State's Attorney (film)

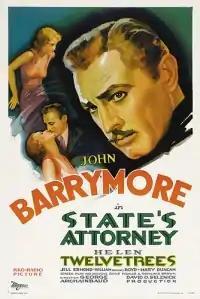
Theatrical poster

State's Attorney is a 1932 American pre-Code drama film made at RKO and starring John Barrymore. George Archainbaud directed and the film could more or less be considered a warm up for Barrymore when he later went to Universal to film the similar "Counsellor at Law". Remade in 1937 and 1951 both titled "Criminal Lawyer". The story was supposedly based on the life of criminal lawyer William J. Fallon, who defended 126 homicide cases without any convictions.